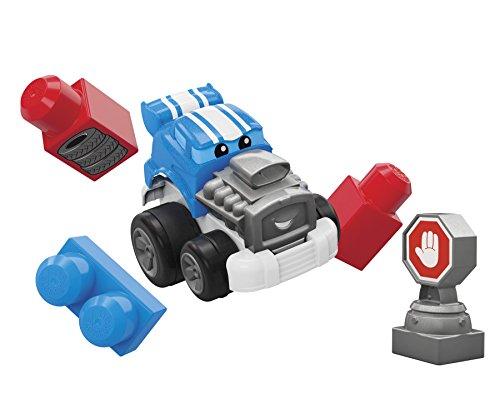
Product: Mega Bloks First Builders Speedy Sam Building Kit
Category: Toys & Games | Building Toys
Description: Mix and match car shells with other Fast Tracks vehicle assortments and collect them all.
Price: $11.99
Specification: ProductDimensions:10x4x8inches|ItemWeight:9.6ounces|ShippingWeight:9.6ounces(Viewshippingratesandpolicies)|DomesticShipping:ItemcanbeshippedwithinU.S.|InternationalShipping:ThisitemcanbeshippedtoselectcountriesoutsideoftheU.S.LearnMore|ASIN:B00P9FK1VY|Itemmodelnumber:CND65|Manufacturerrecommendedage:12months-5years